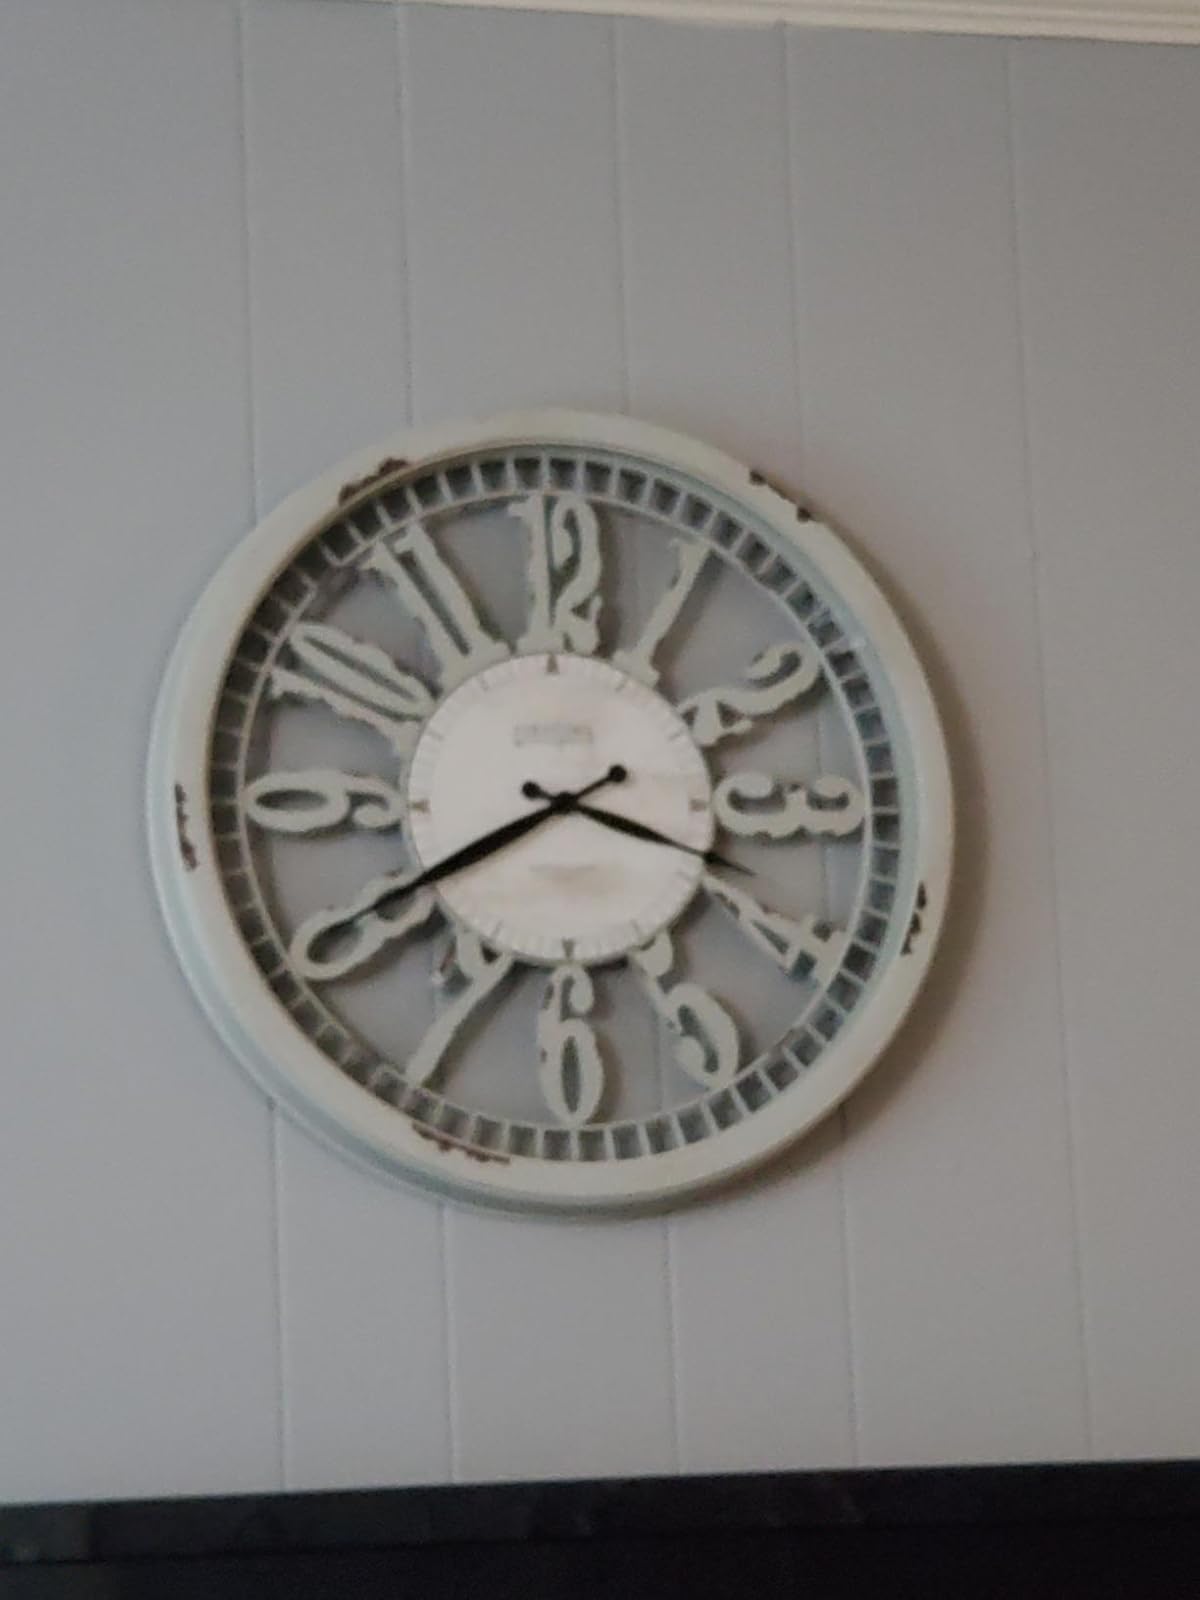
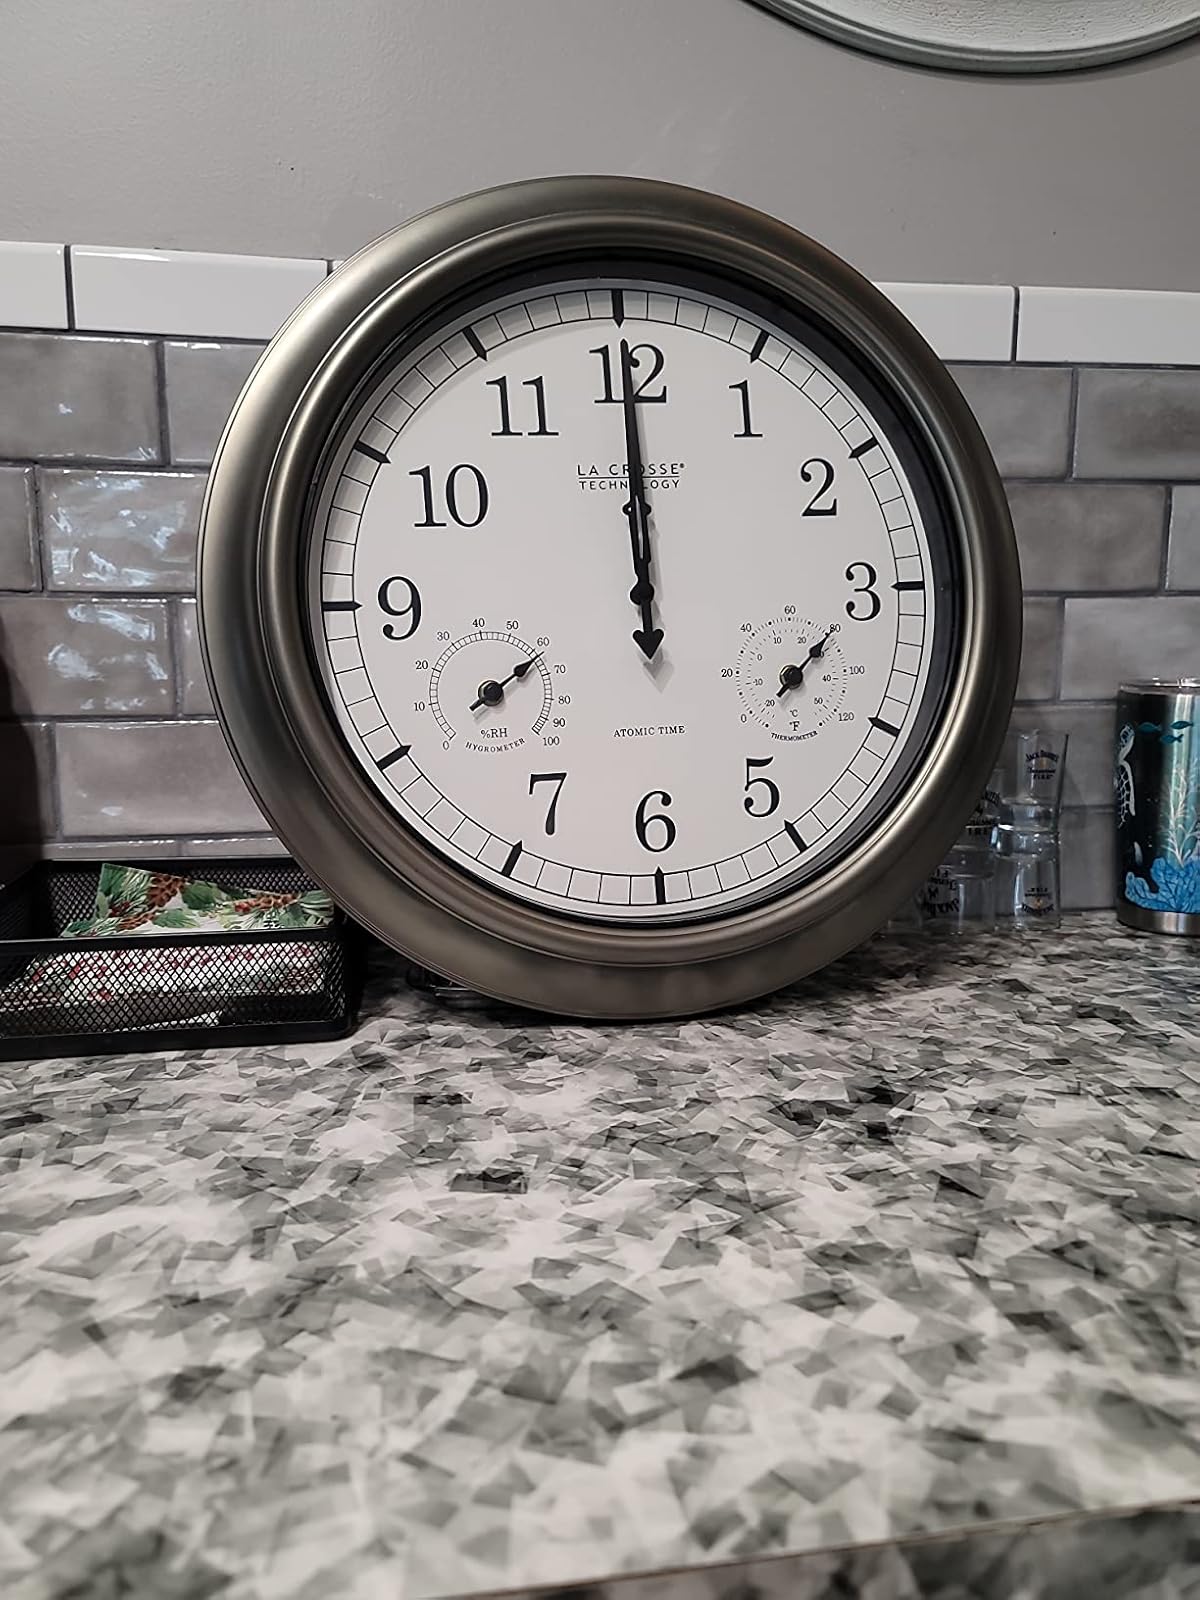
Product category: clock
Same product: no